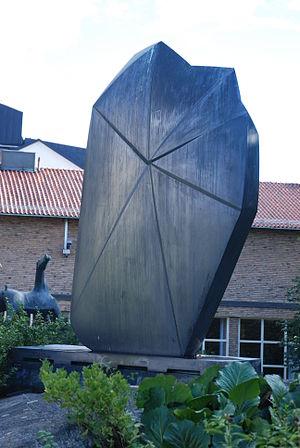
Émile Gilioli, né le 10 juin 1911 à Paris et mort le 19 janvier 1977 à Paris, est un sculpteur français.